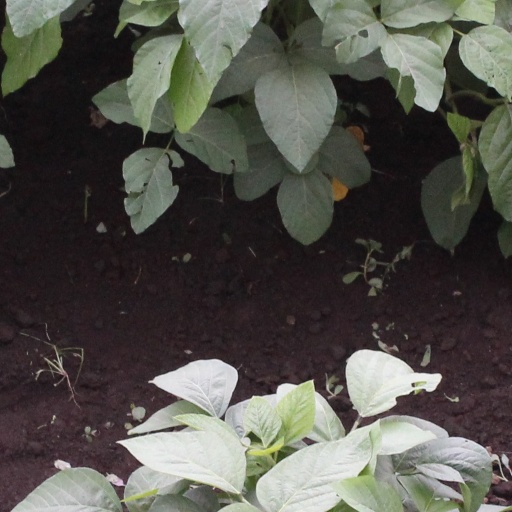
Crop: soybean